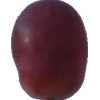
Label: pink_grape